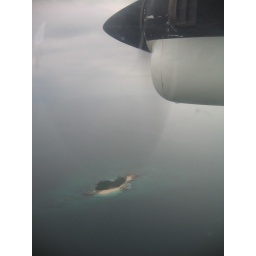
On the way by small plane to Isla Contadora, one of the Pearl Islands off the Pacific coast of Panama,